Sky position (RA, Dec in degrees): 311.946, 0.2524
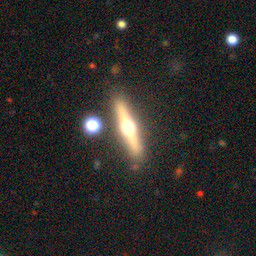
Galaxy morphology: Edge-on Galaxies with Bulge